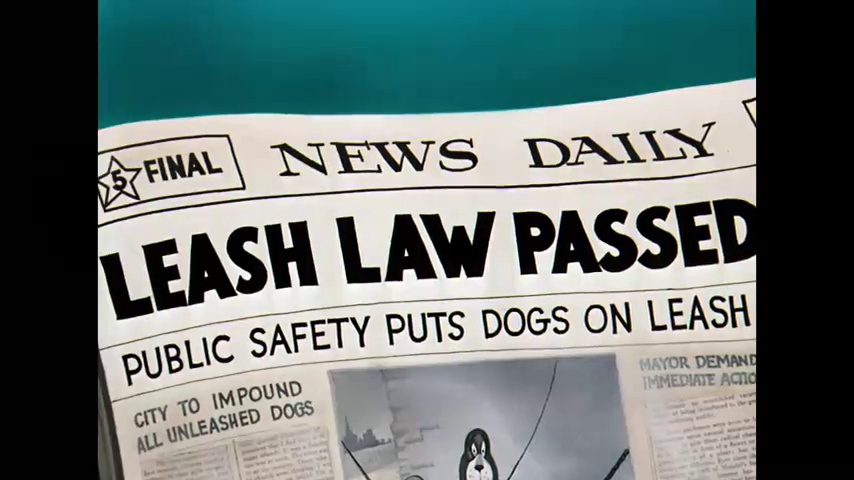
Portrait style: Cartoon Portrait